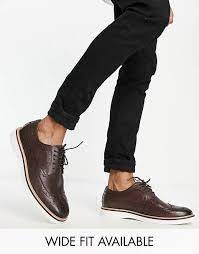
Label: Brogue